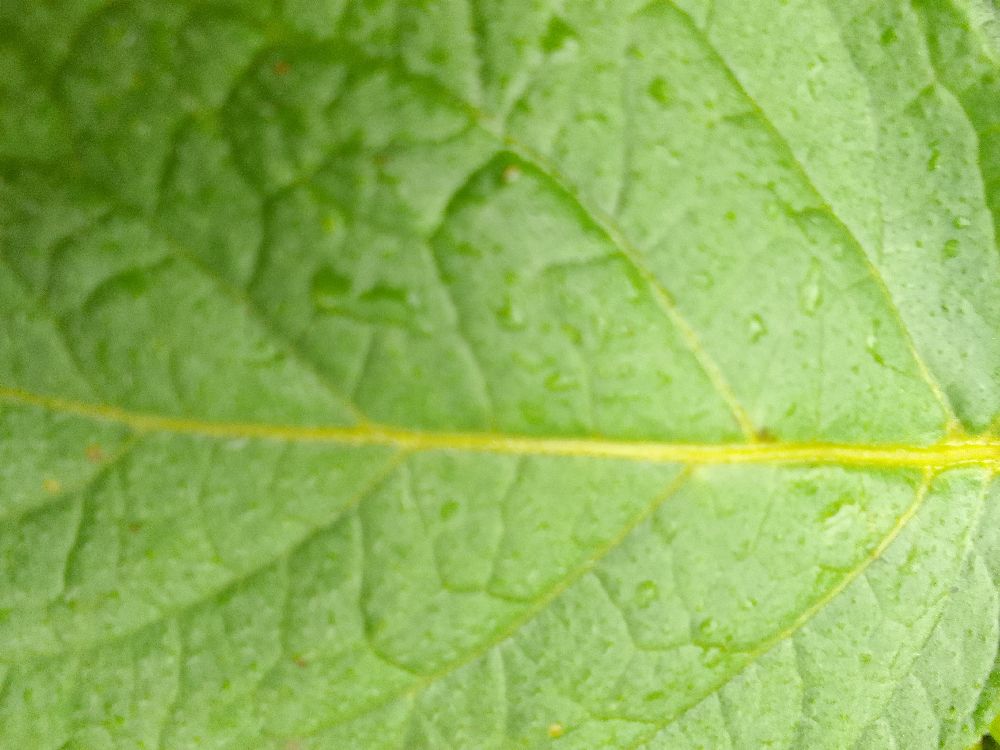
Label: Healthy